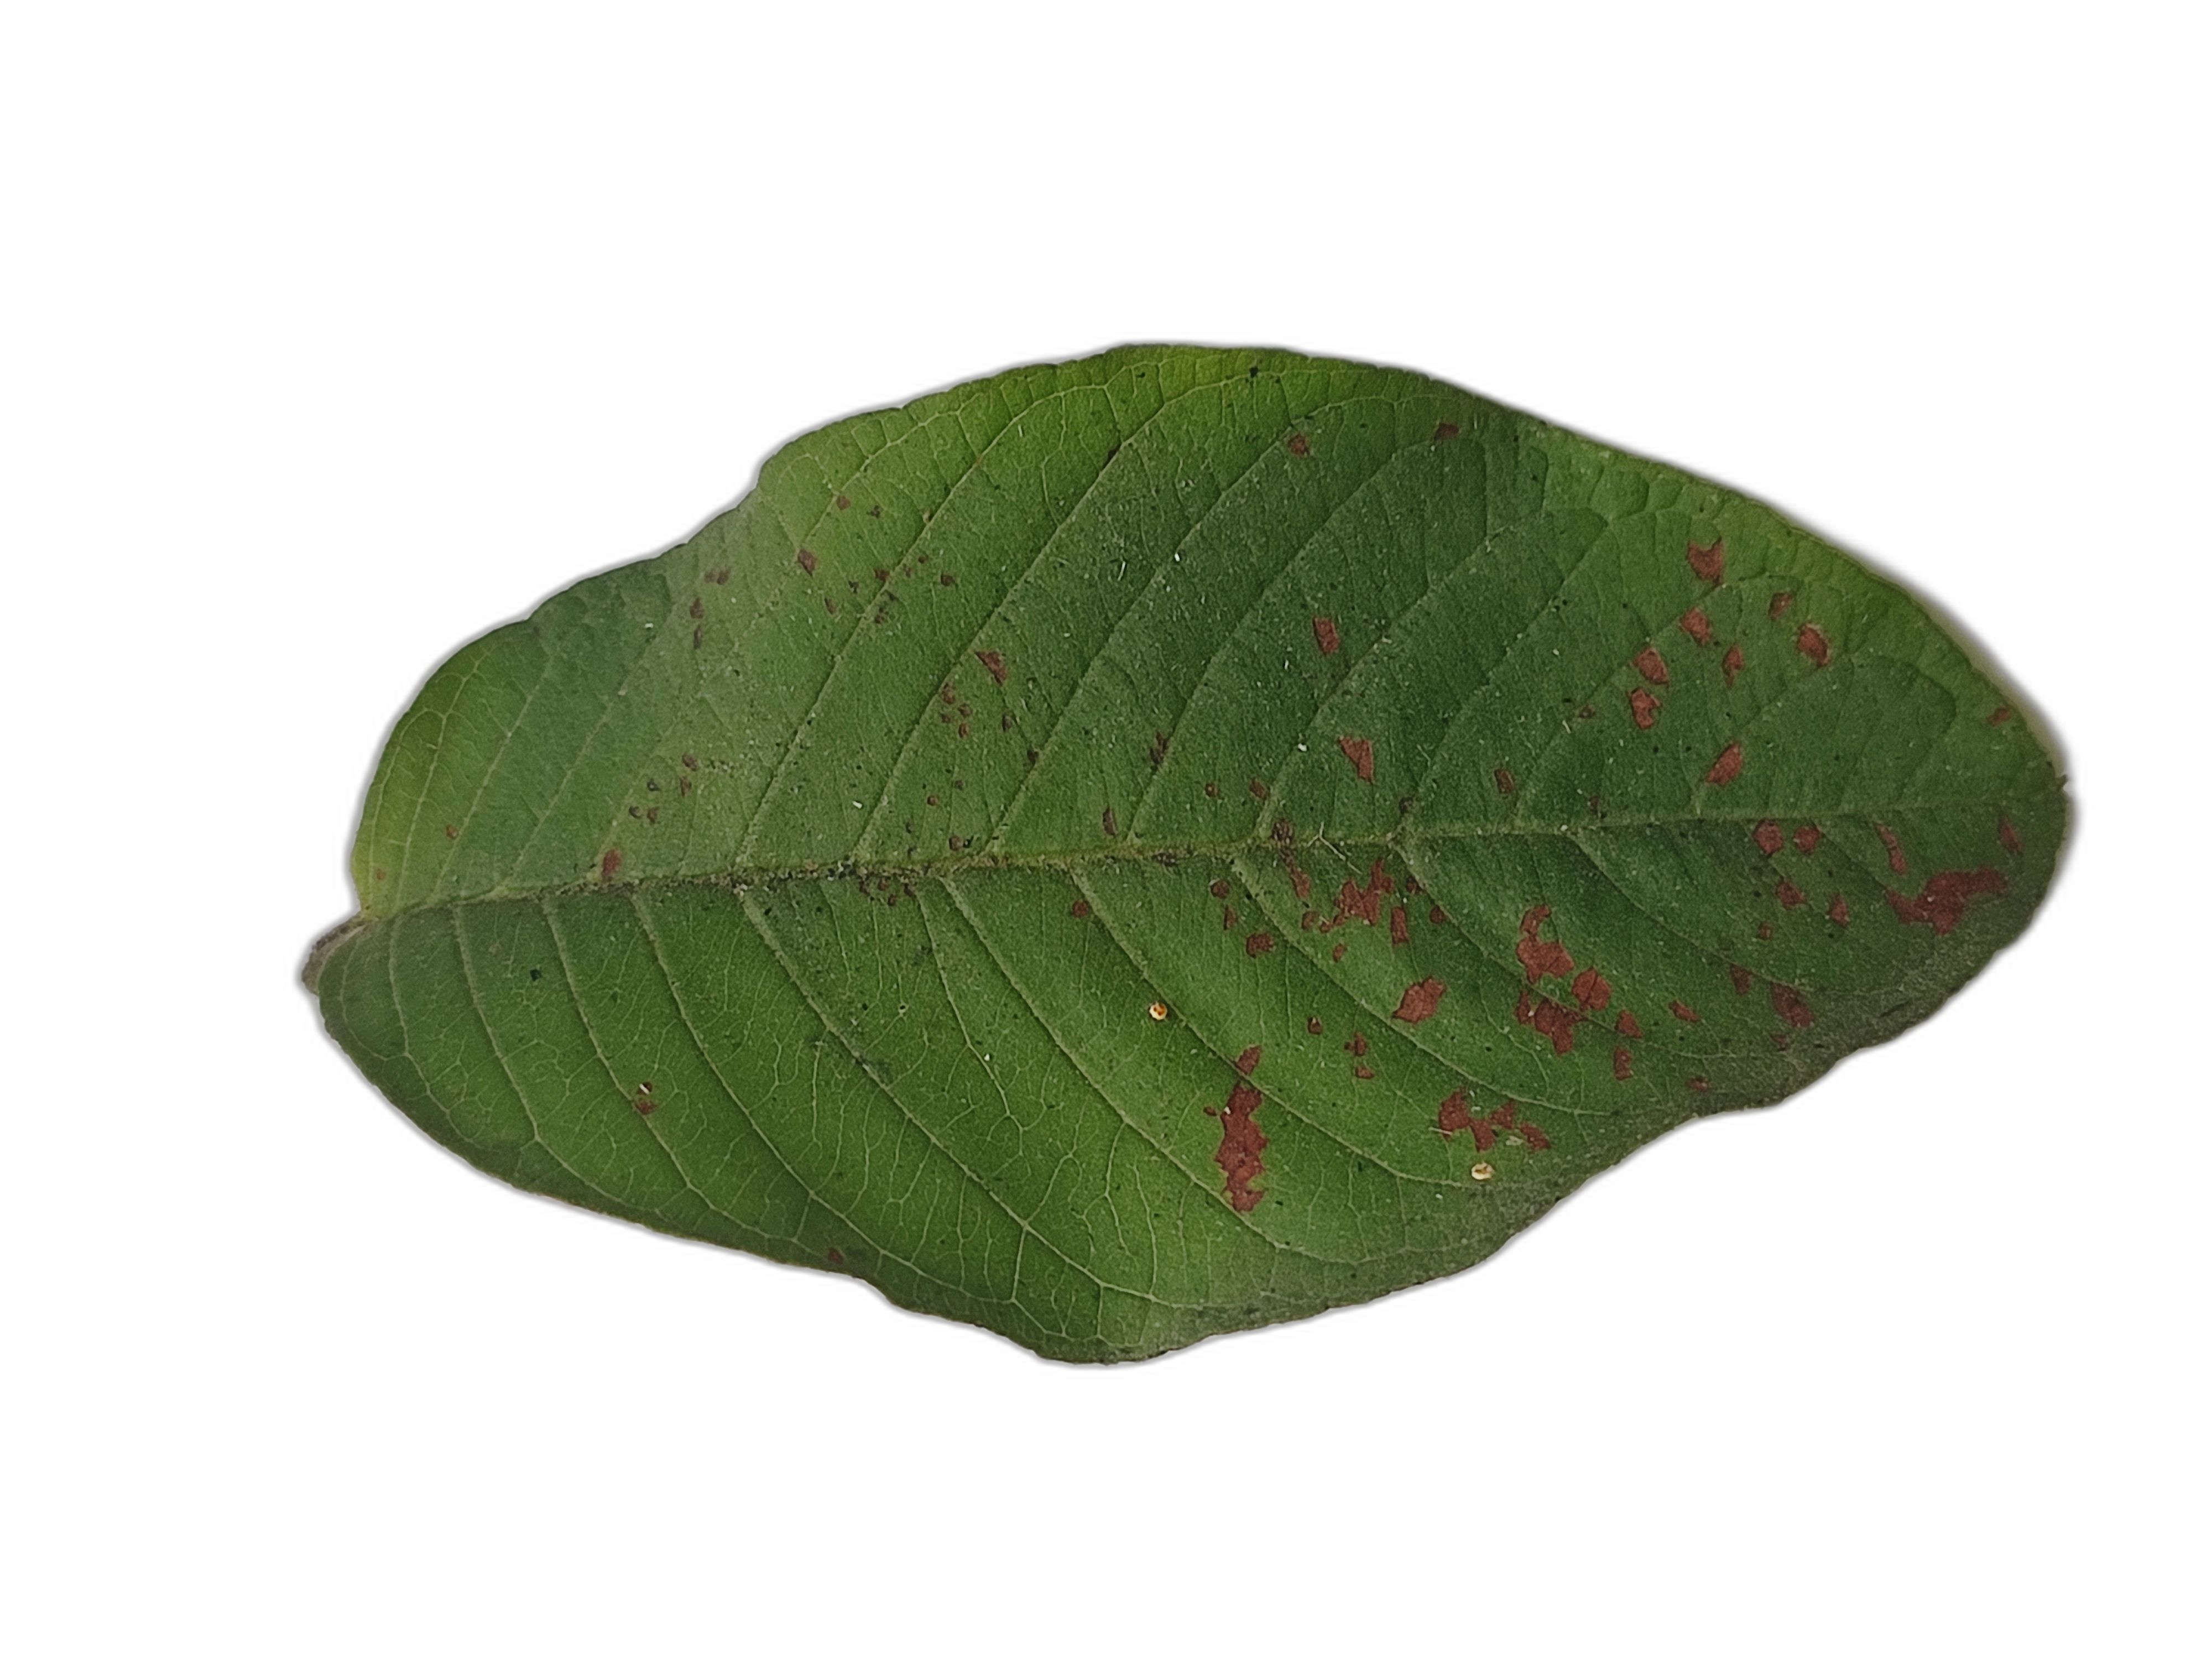
Plant part: leaf
Disease: Dot